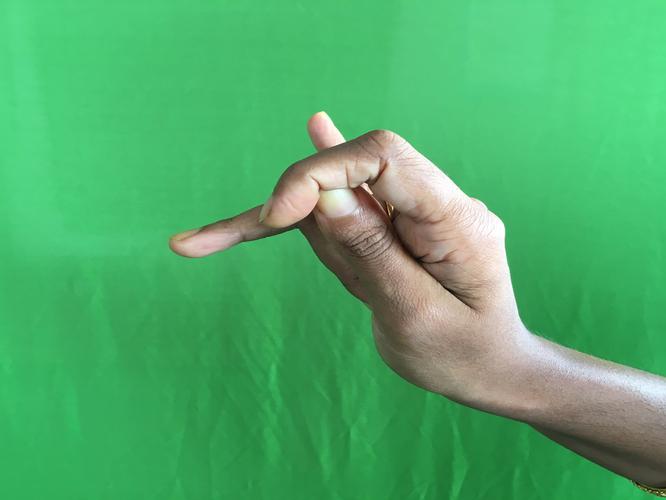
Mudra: Katakamukha_3
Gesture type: single_hand